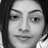
Emotion: happy